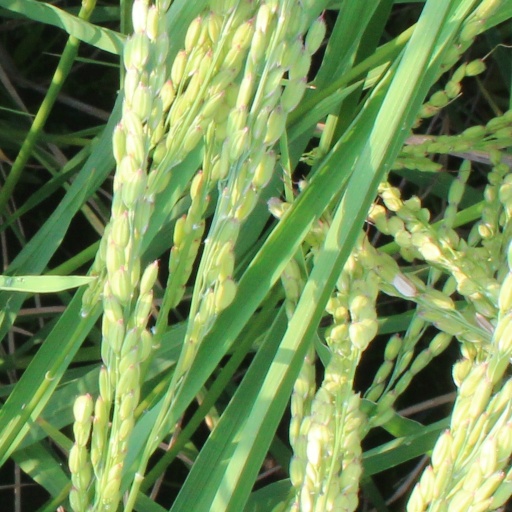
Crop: rice